Filipino cuisine

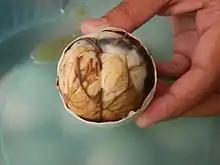
"Balut"

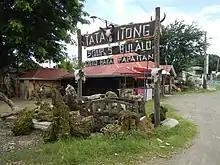
A Tata Itong restaurant in San Miguel, Bulacan known for serving Filipino exotic dishes including Soup No. 5 and "papaitan"

Ilocanos from the mountainous Ilocos Region commonly have diets heavy in boiled or steamed vegetables and freshwater fish, and they are particularly fond of dishes that are bitter and salty. Many dishes are flavored with "bagoong monamon", fermented fish that is often used as a substitute for salt. Ilocanos often season boiled vegetables with such as "pinakbet". Local specialties include the soft white larvae of ants and "jumping salad" of tiny live shrimp.